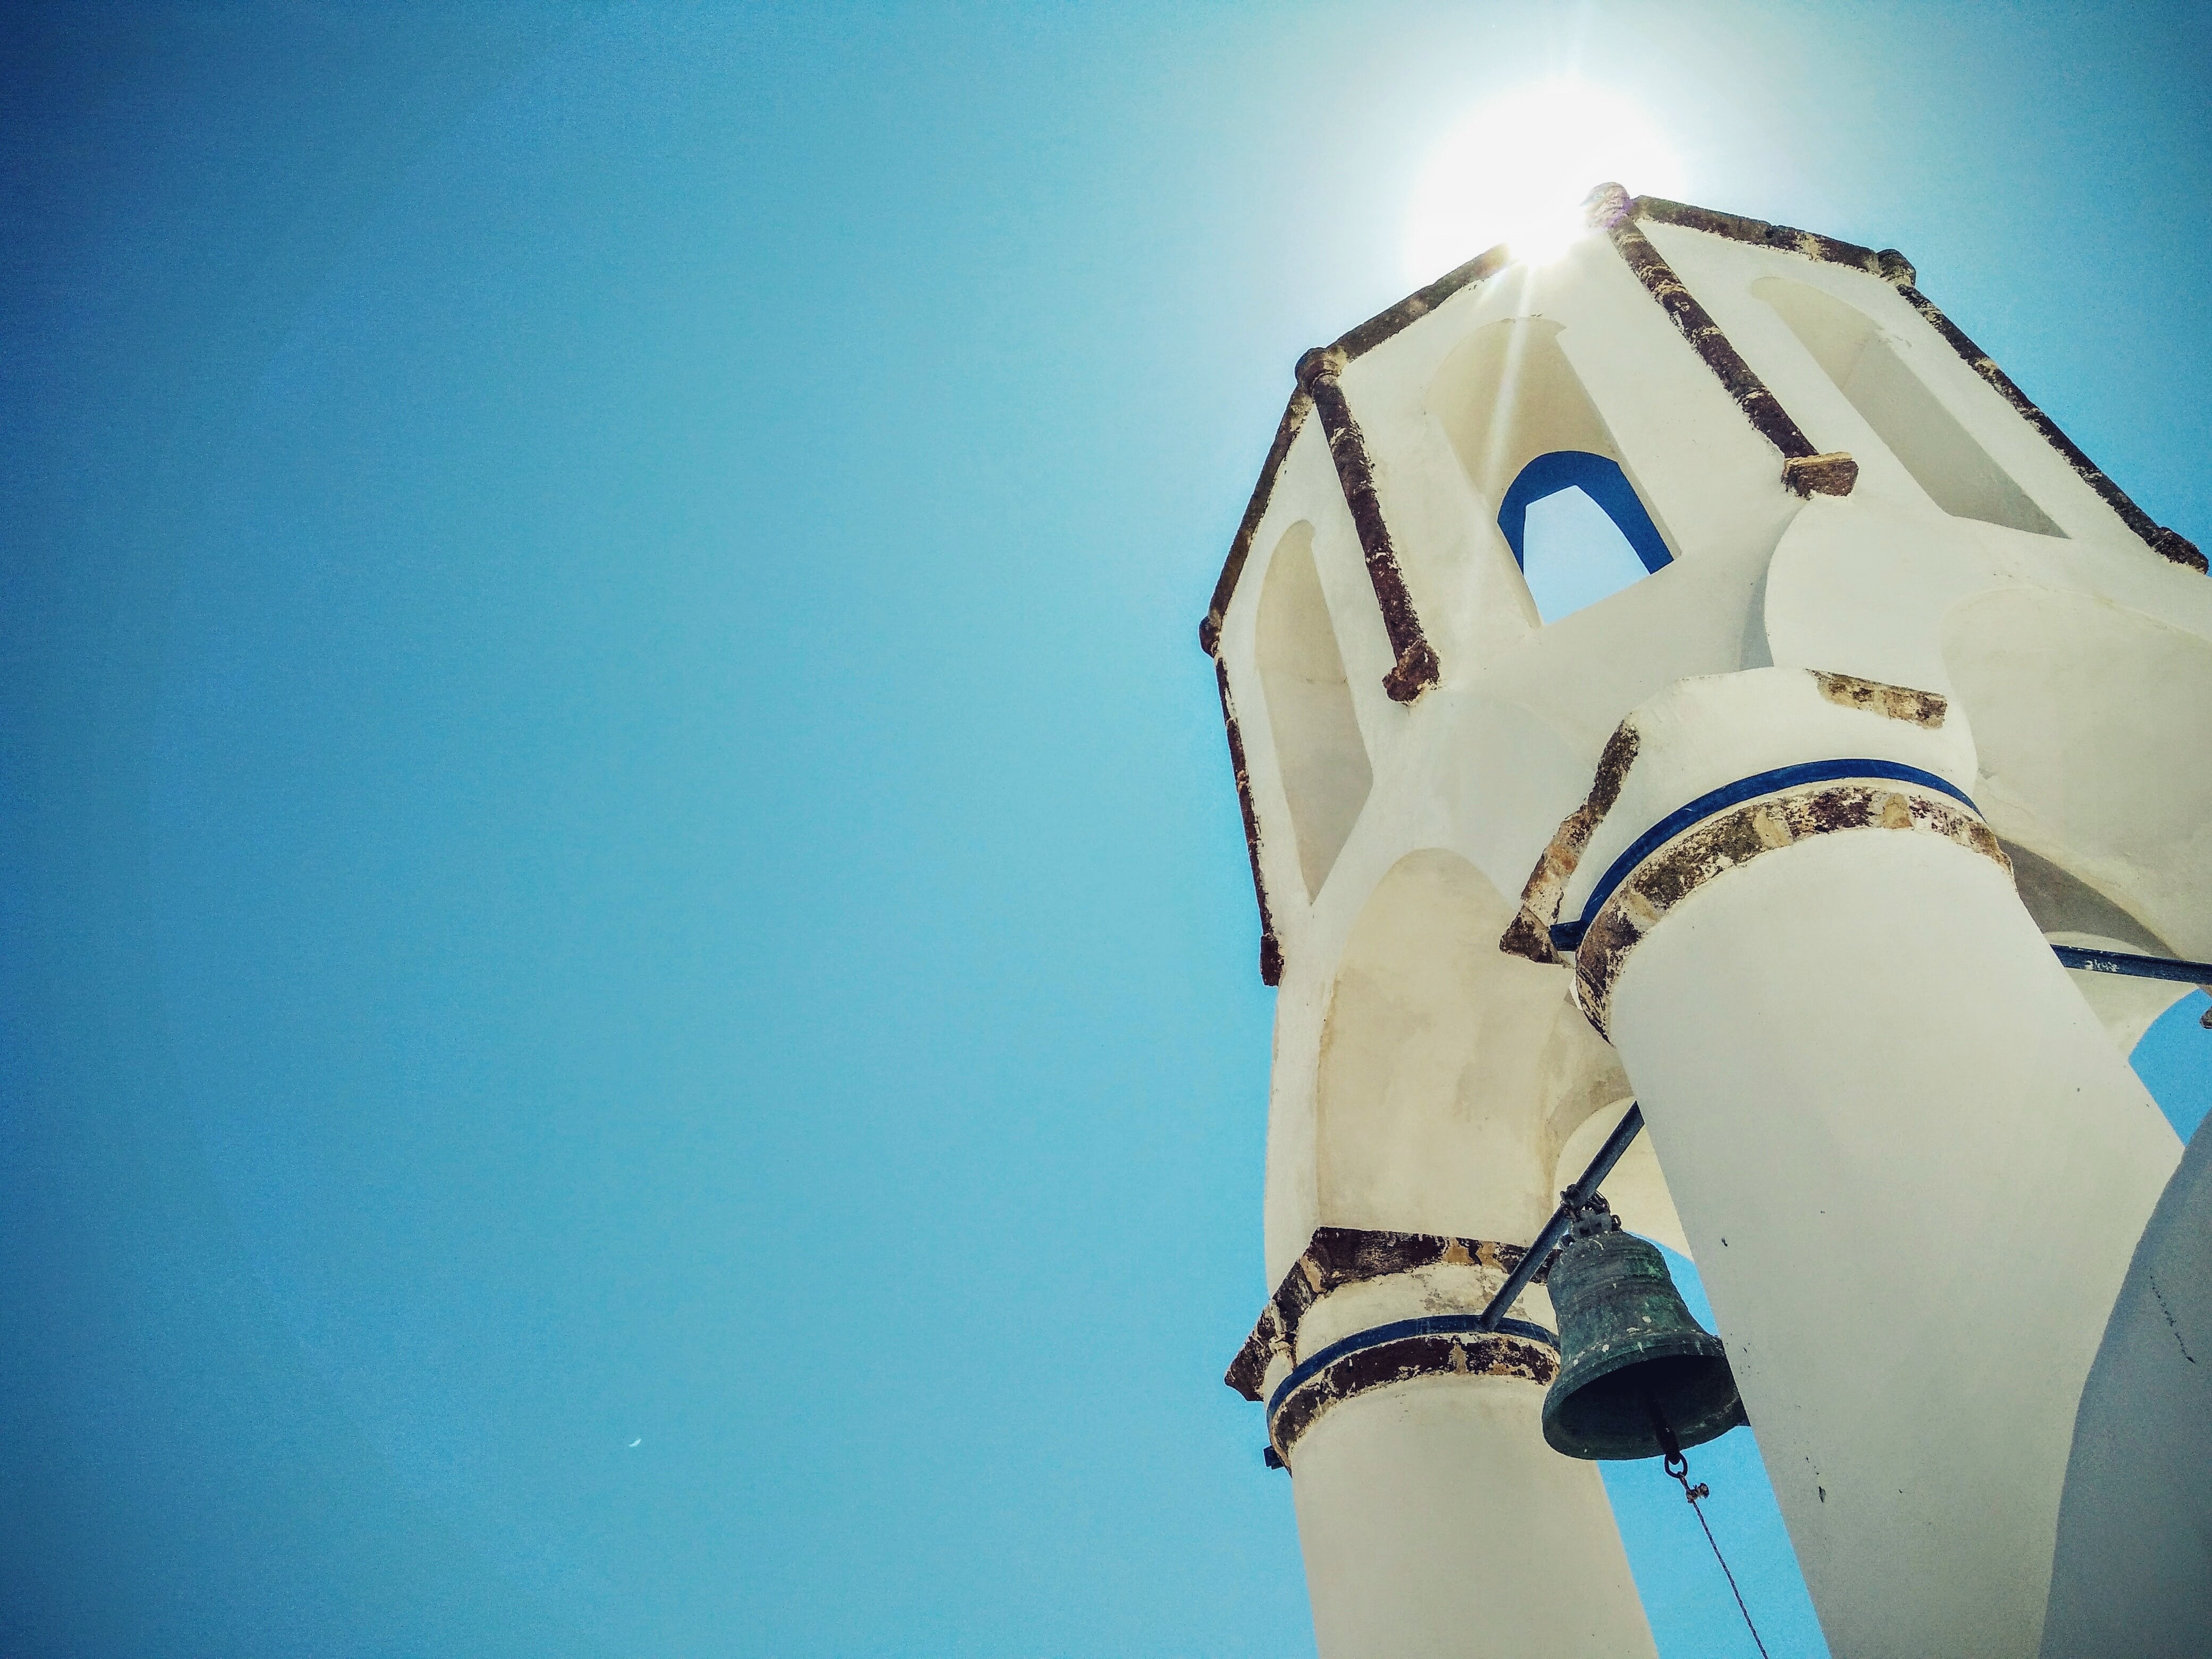
white, jumping, spring, blue, clothing, extreme sport, sports, atmosphere of earth